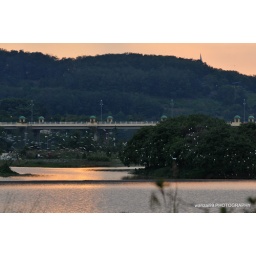
Sunset in P16.. Thousand of birds flying to their nest..